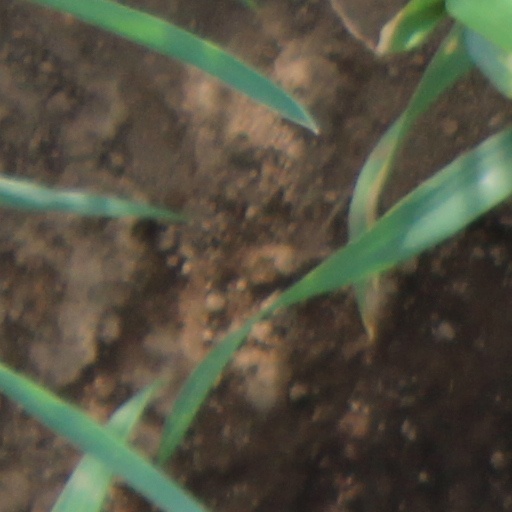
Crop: wheat